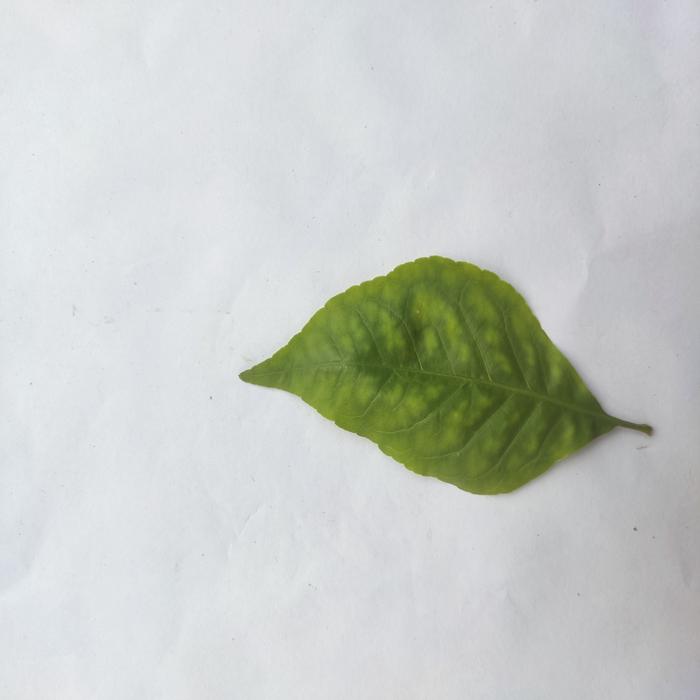
Crop: Aegle Marmelos
Leaf condition: Leaf_Spot